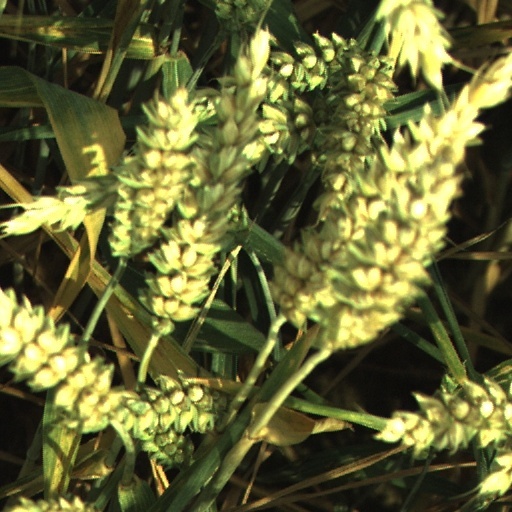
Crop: wheat